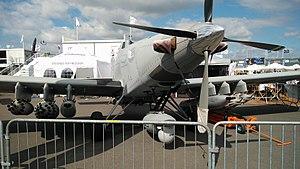
AT-802L sur le statique au Salon International du Bourget 2017 Il est équipé ici de pods rockets et canons.
L’Air Tractor AT-802 est un monomoteur de travail agricole américain utilisable comme bombardier d’eau et avion d'attaque au sol.